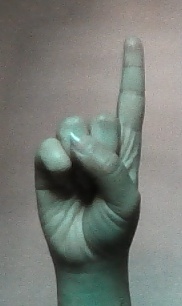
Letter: bb